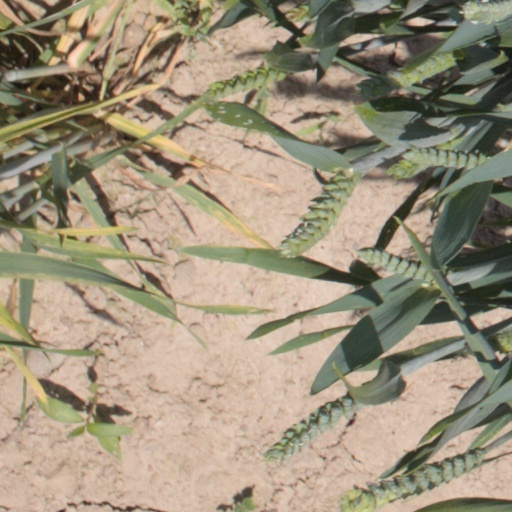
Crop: wheat